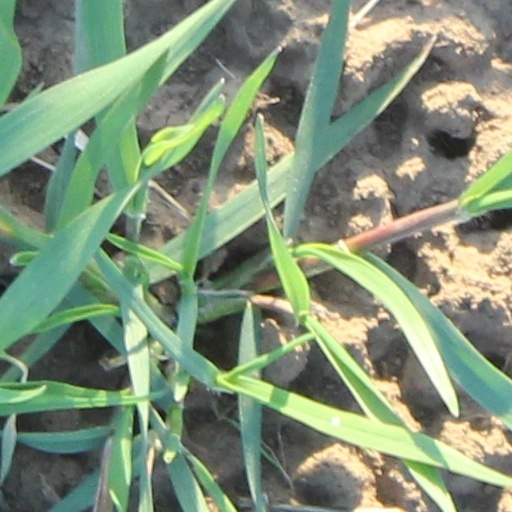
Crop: wheat